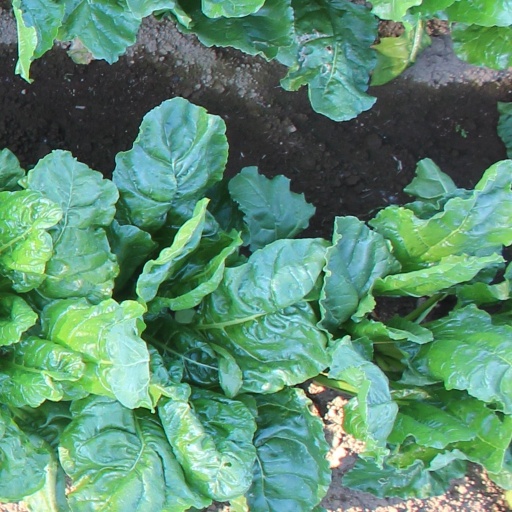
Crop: sugar beet